Reiko Dan

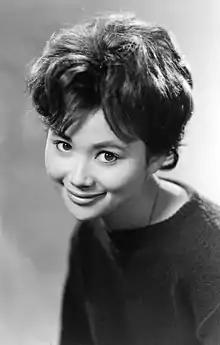

, real name , was a Japanese actress. She appeared in multiple films between 1957 and 1974, such as "Sanjuro" and "Red Beard". She retired in 1974, coming back briefly from the late 1980s to 1990 to support her son, Yuta Dan (1967–2006), who was also an actor.